Hearing (law)

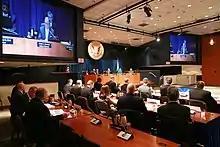
United States' National Transportation Safety Board hearing in 2017, covering the causes to a deHavilland Otter crash in 2015.

In law, a hearing is the formal examination of a case (civil or criminal) before a judge. It is a proceeding before a court or other decision-making body or officer, such as a government agency or a legislative committee.